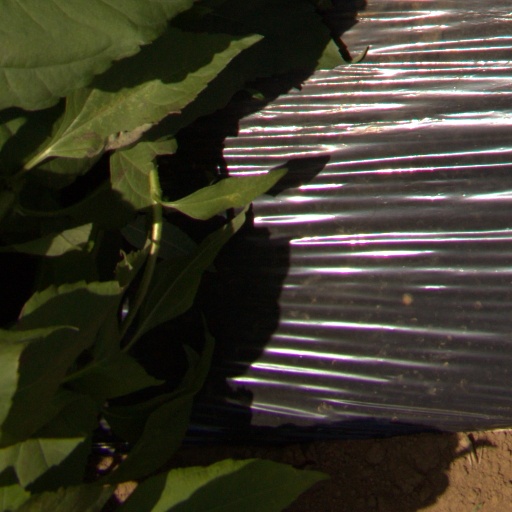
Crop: Jerusalem artichoke